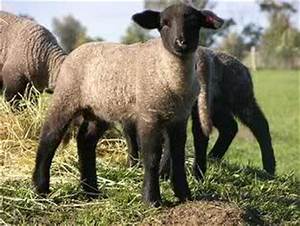
Label: sheep